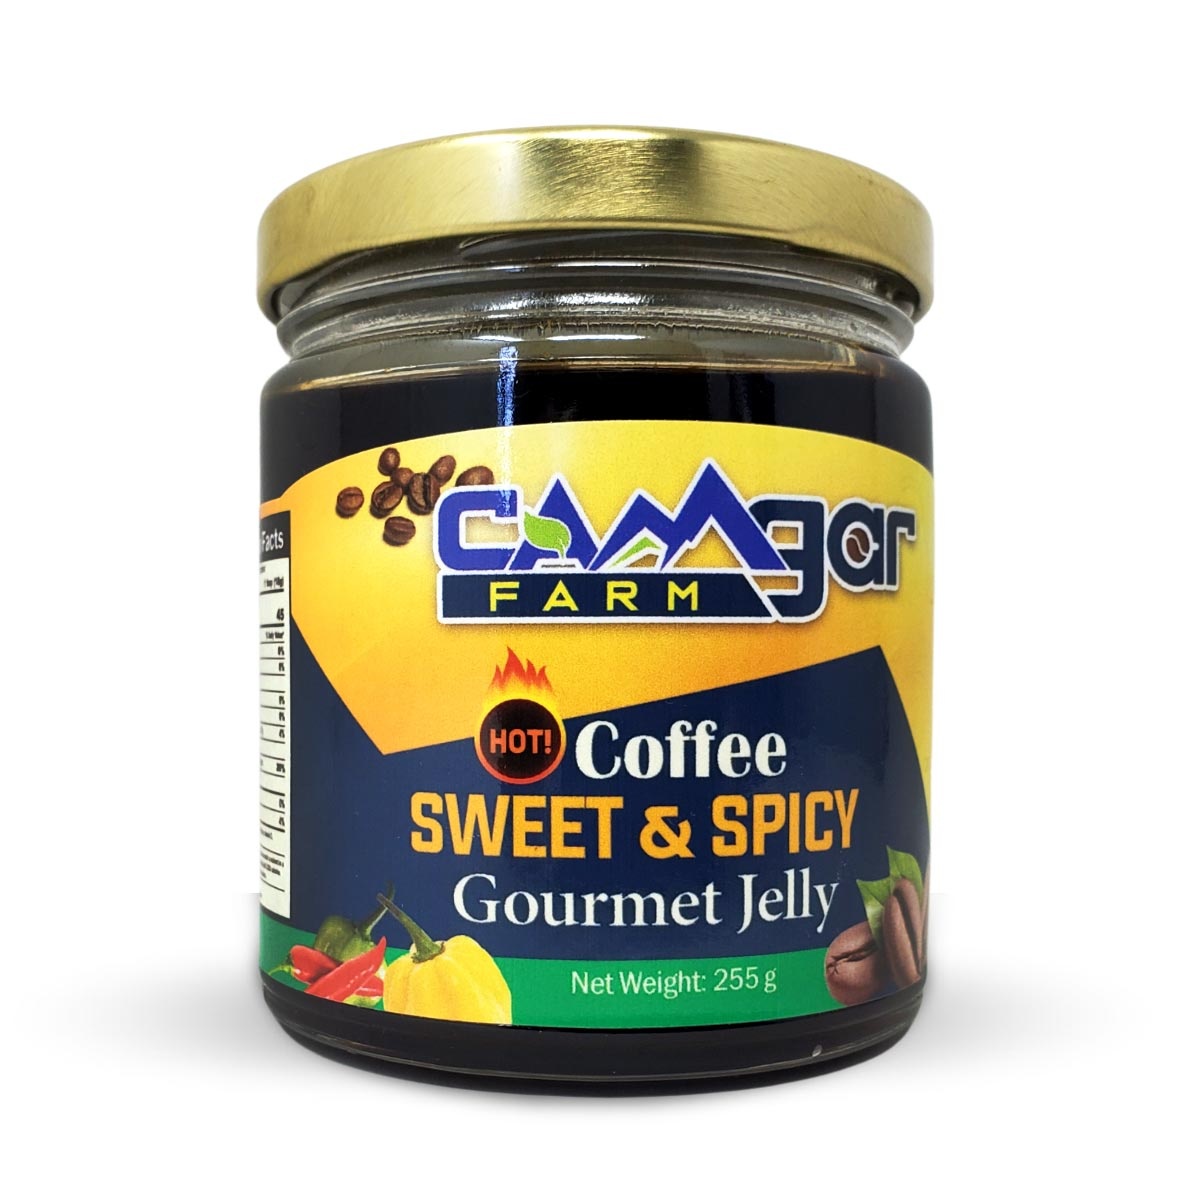
Camgar Farm Coffee Sweet & Spicy Gourmet Jelly, 9oz
Brand: Camgar Farm
This gourmet jelly is a unique twist on two household favorites. This coffee sweet & spicy jelly can be spread on just about anything. Coffee boosts energy levels, promotes weight management, protects against the liver condition, supports heart health, and enhances athletic performance. Guaranteed to excite your tastebuds!
Category: Food, Beverages & Tobacco > Food Items > Dips & Spreads > Jams & Jellies